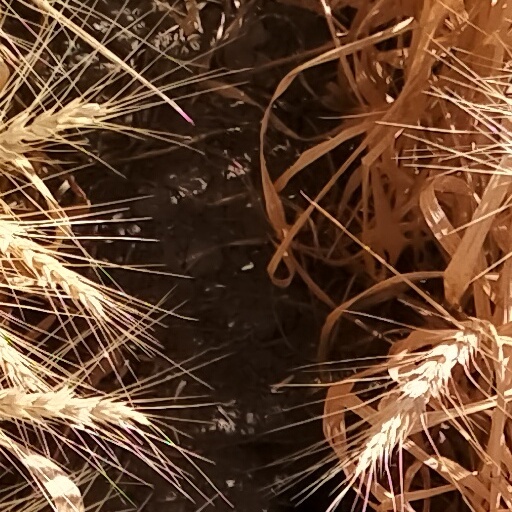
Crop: wheat